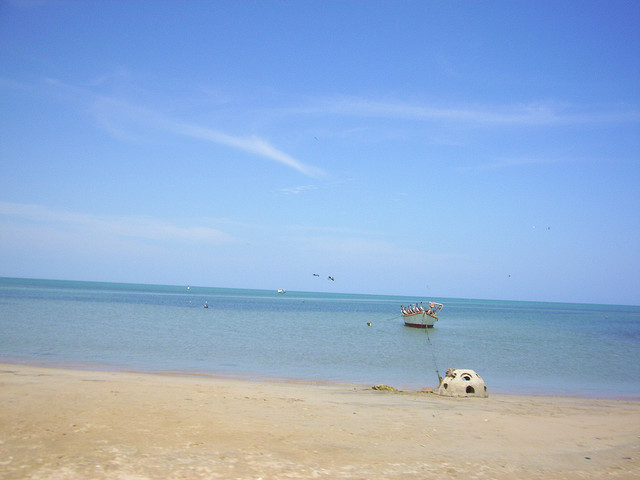
A boat moored in a calm sea by a flat sandy beach

A boat traveling out on the ocean under a blue sky.

A boat floats just offshore under a blue sky.

The beach on a clear, sunny day with a boat in the water.